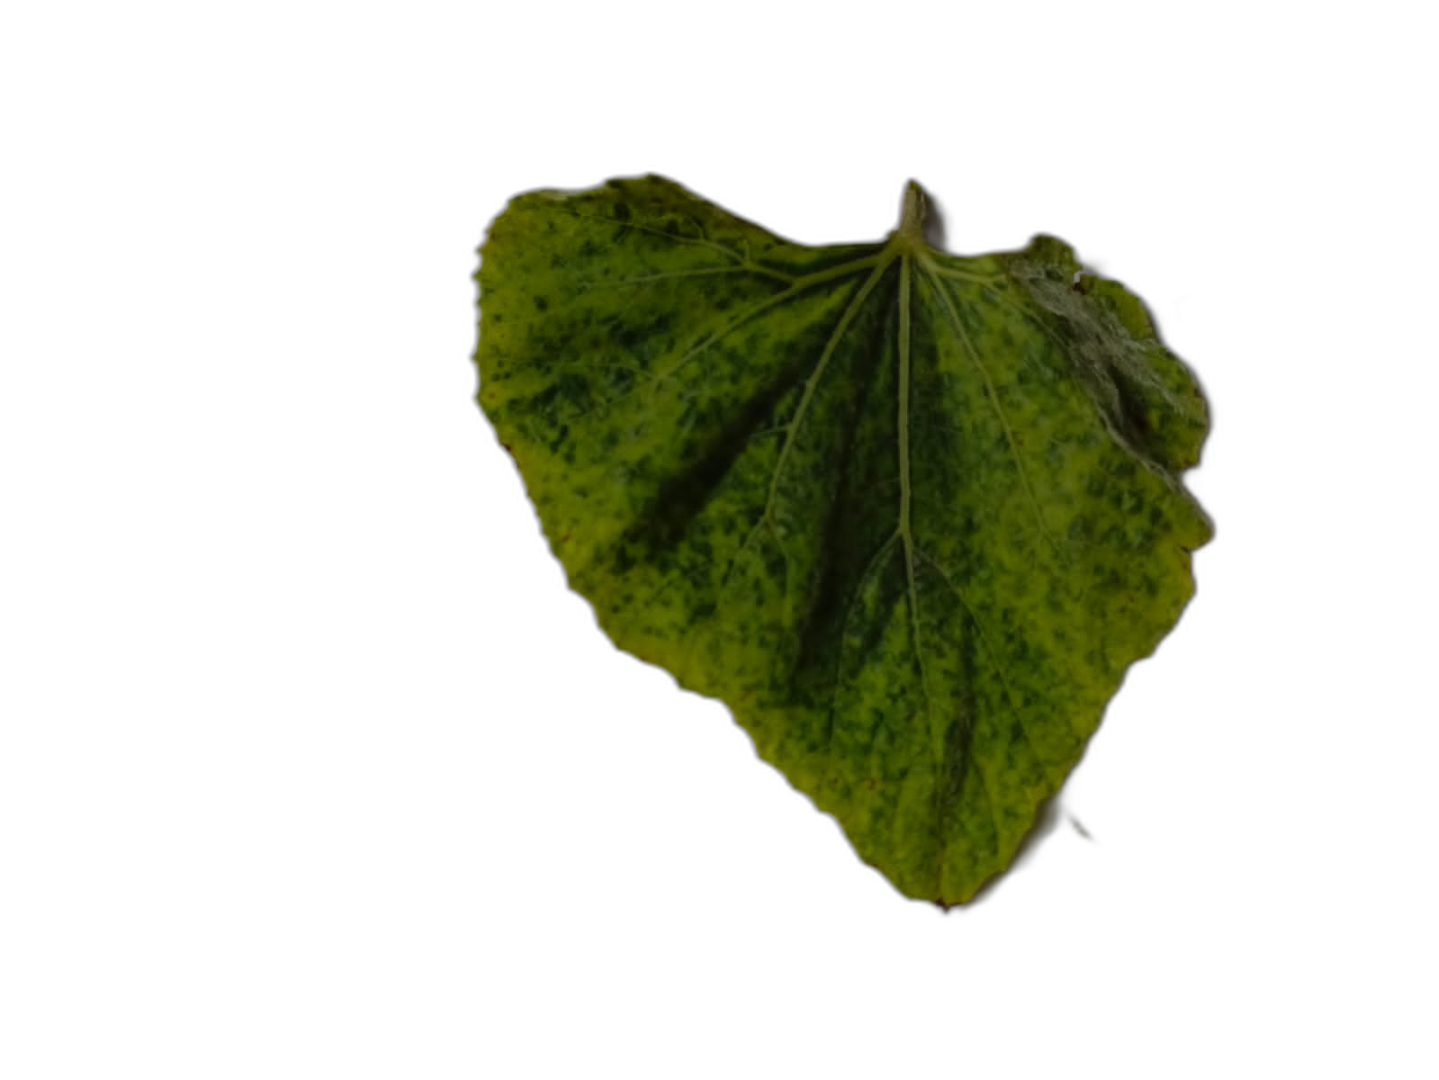
Crop: Bottle Gourd
Label: Mosaic_Virus